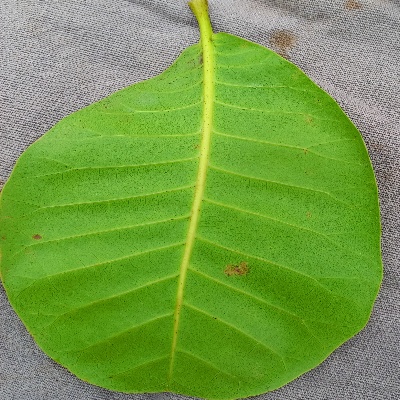
Crop: Cashew
Condition: anthracnose